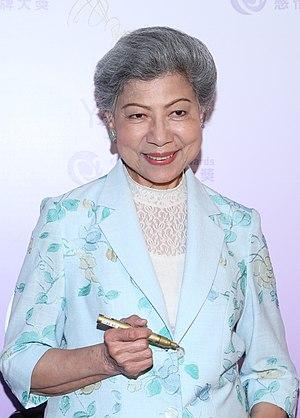
Helena Law, ou Lan Law, née le 13 novembre 1934, est une actrice hongkongaise.